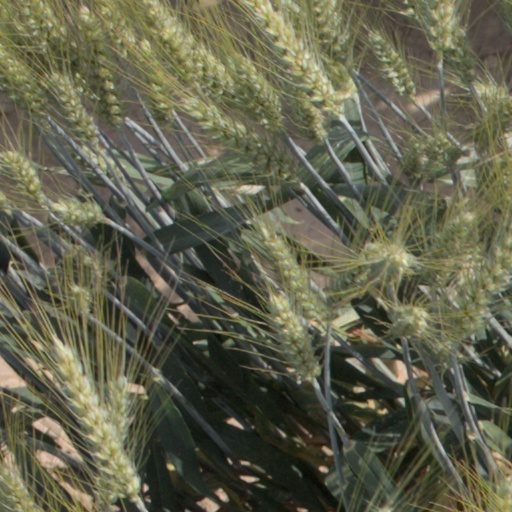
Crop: wheat